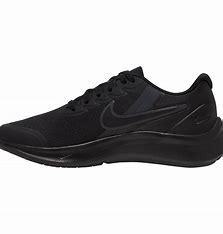
Brand: Nike
Model: Star Runner 3